Zhu Xi

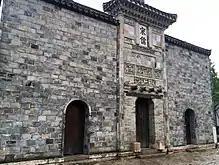

From 1313 to 1905, Zhu Xi's commentaries on the Four Books formed the basis of civil service examinations in China. His teachings were to dominate Neo-Confucians such as Wang Fuzhi, though dissenters would later emerge such as Wang Yangming and the School of Mind two and a half centuries later.